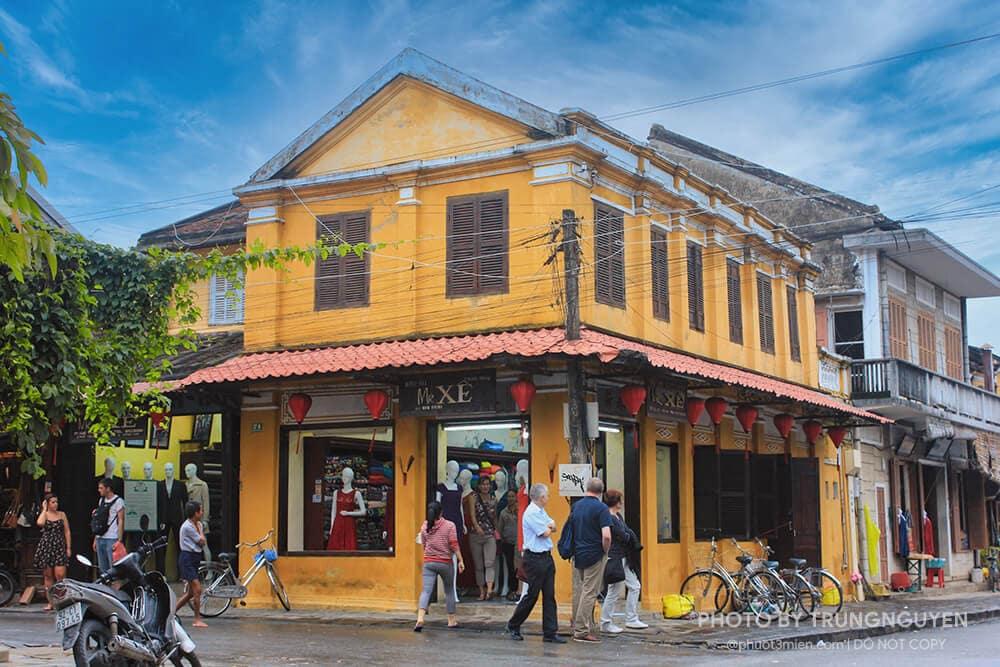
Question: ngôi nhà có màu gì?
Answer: ngôi nhà có màu vàng